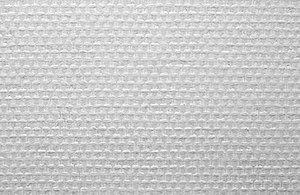
Texture de papier mural en fibre de verre.
La toile de verre est un revêtement mural.